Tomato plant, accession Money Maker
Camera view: tilt-top (135 deg); turntable rotation: 90 degrees
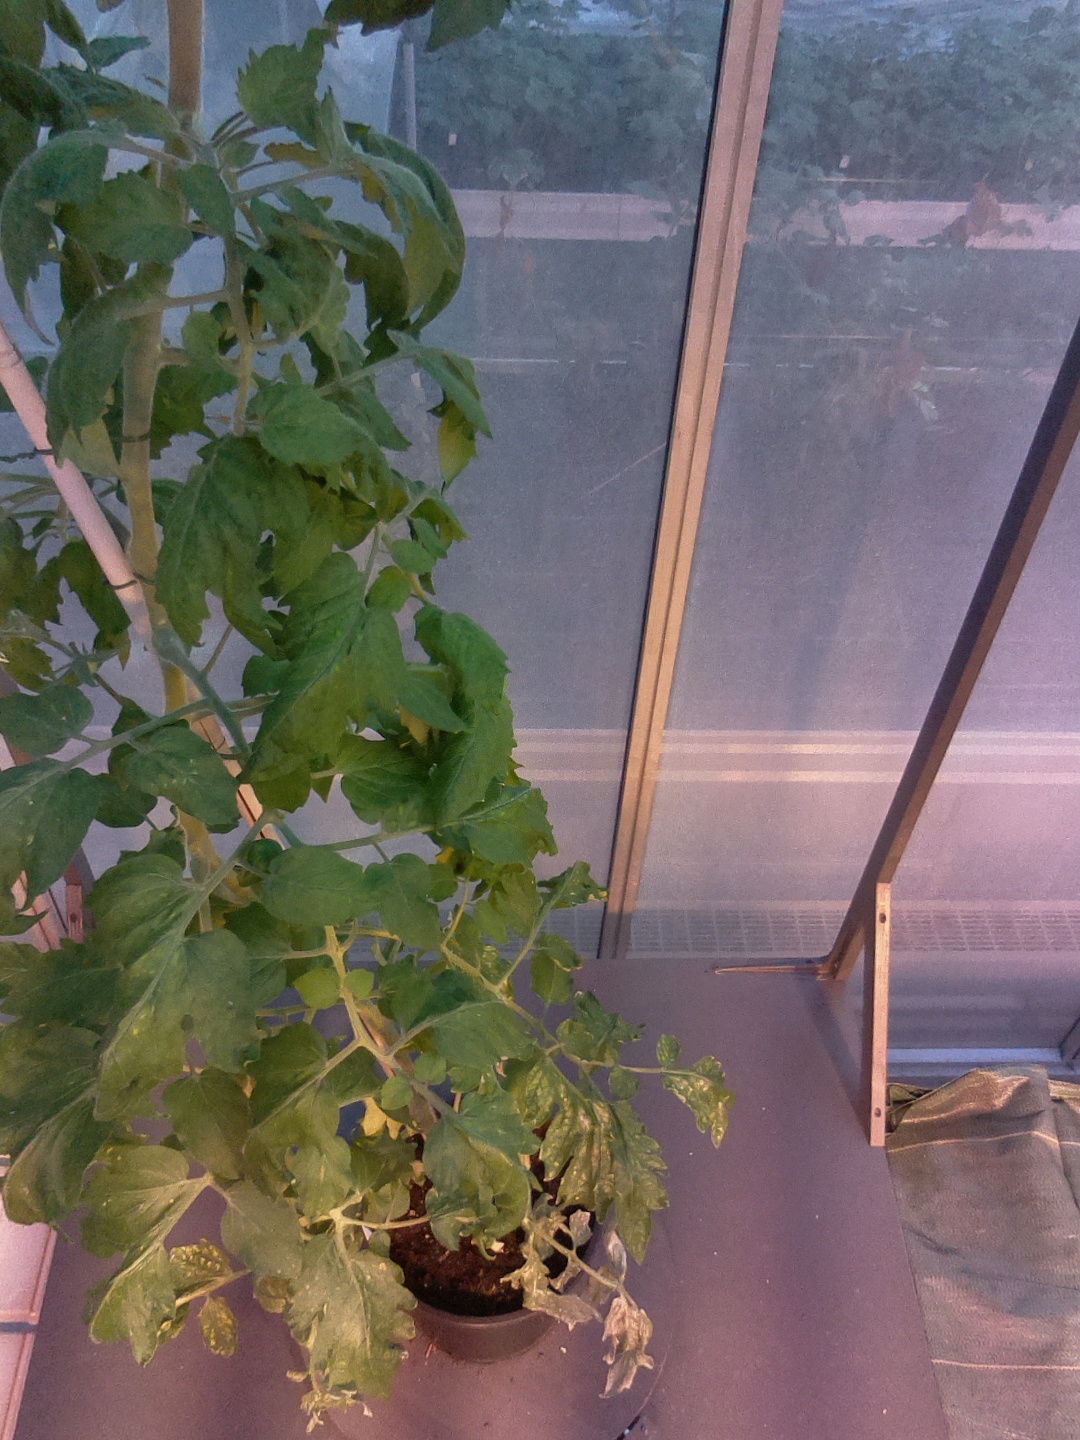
BBCH growth stage 70: Fruits at the main stem or branches visibles